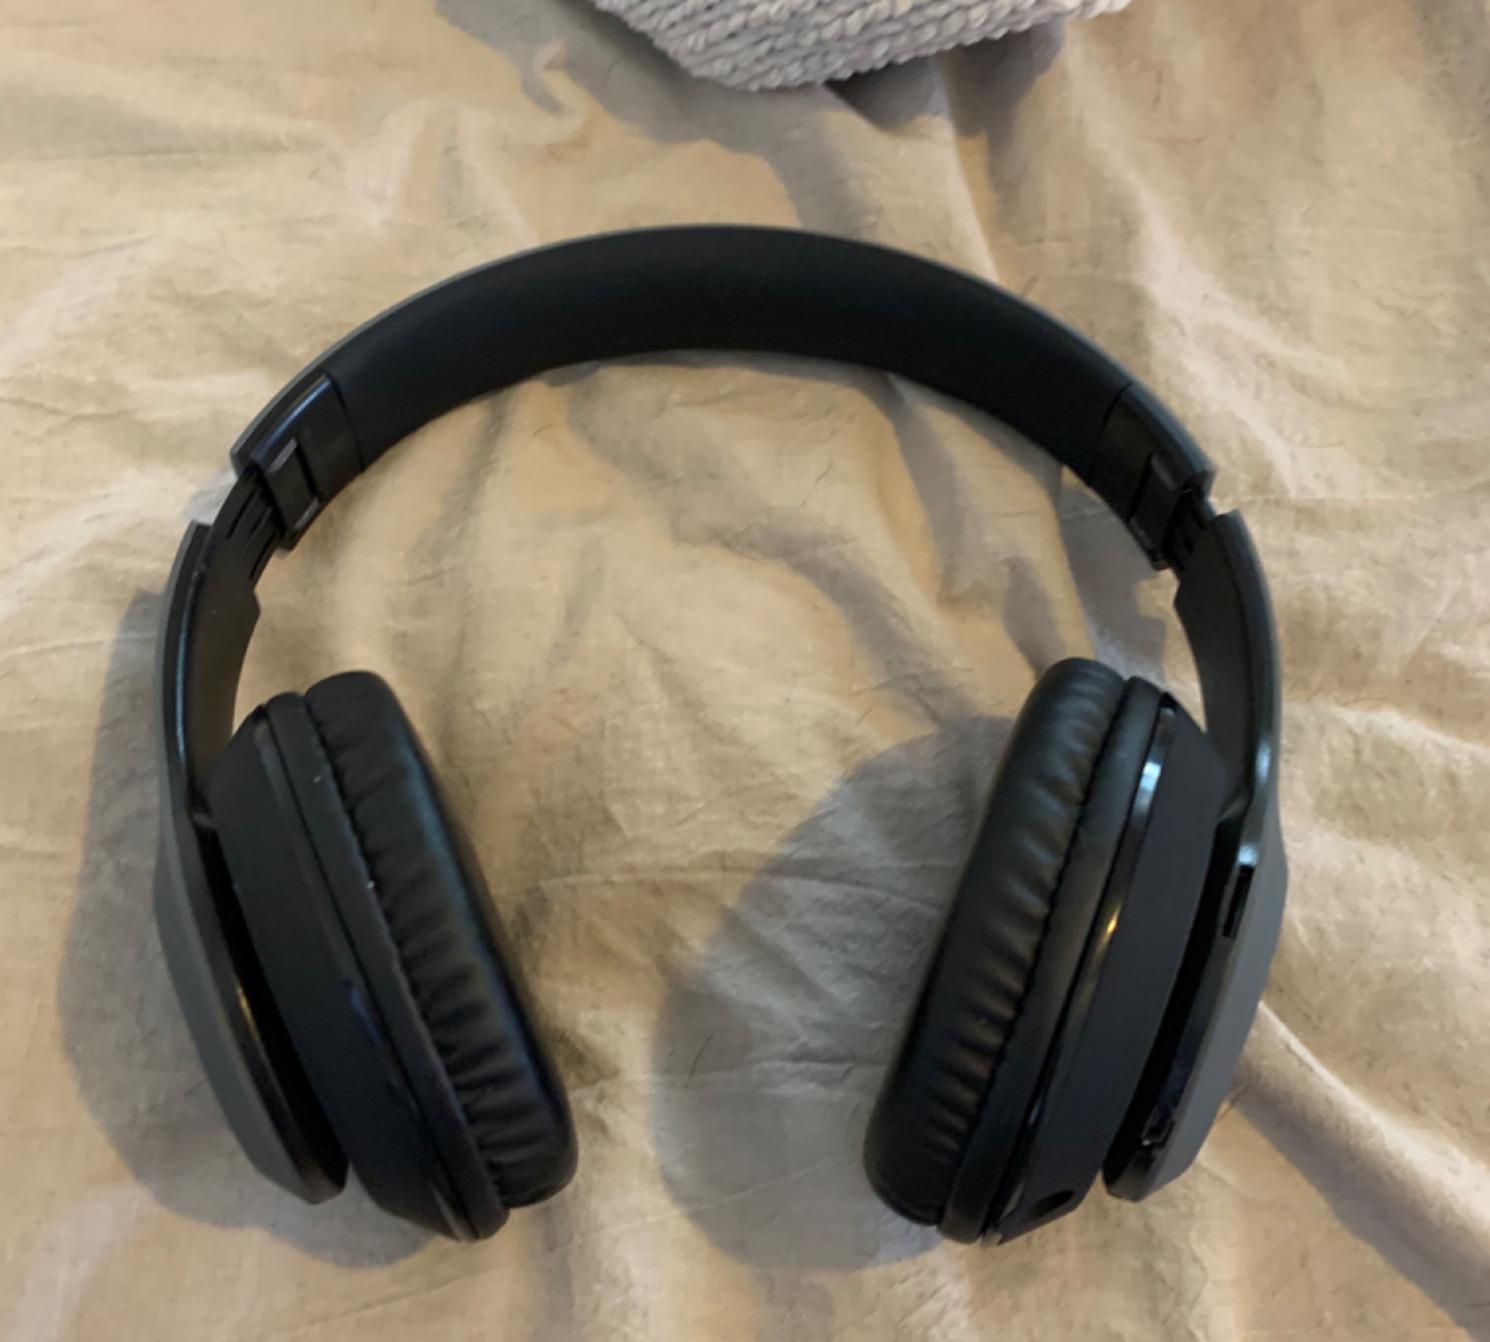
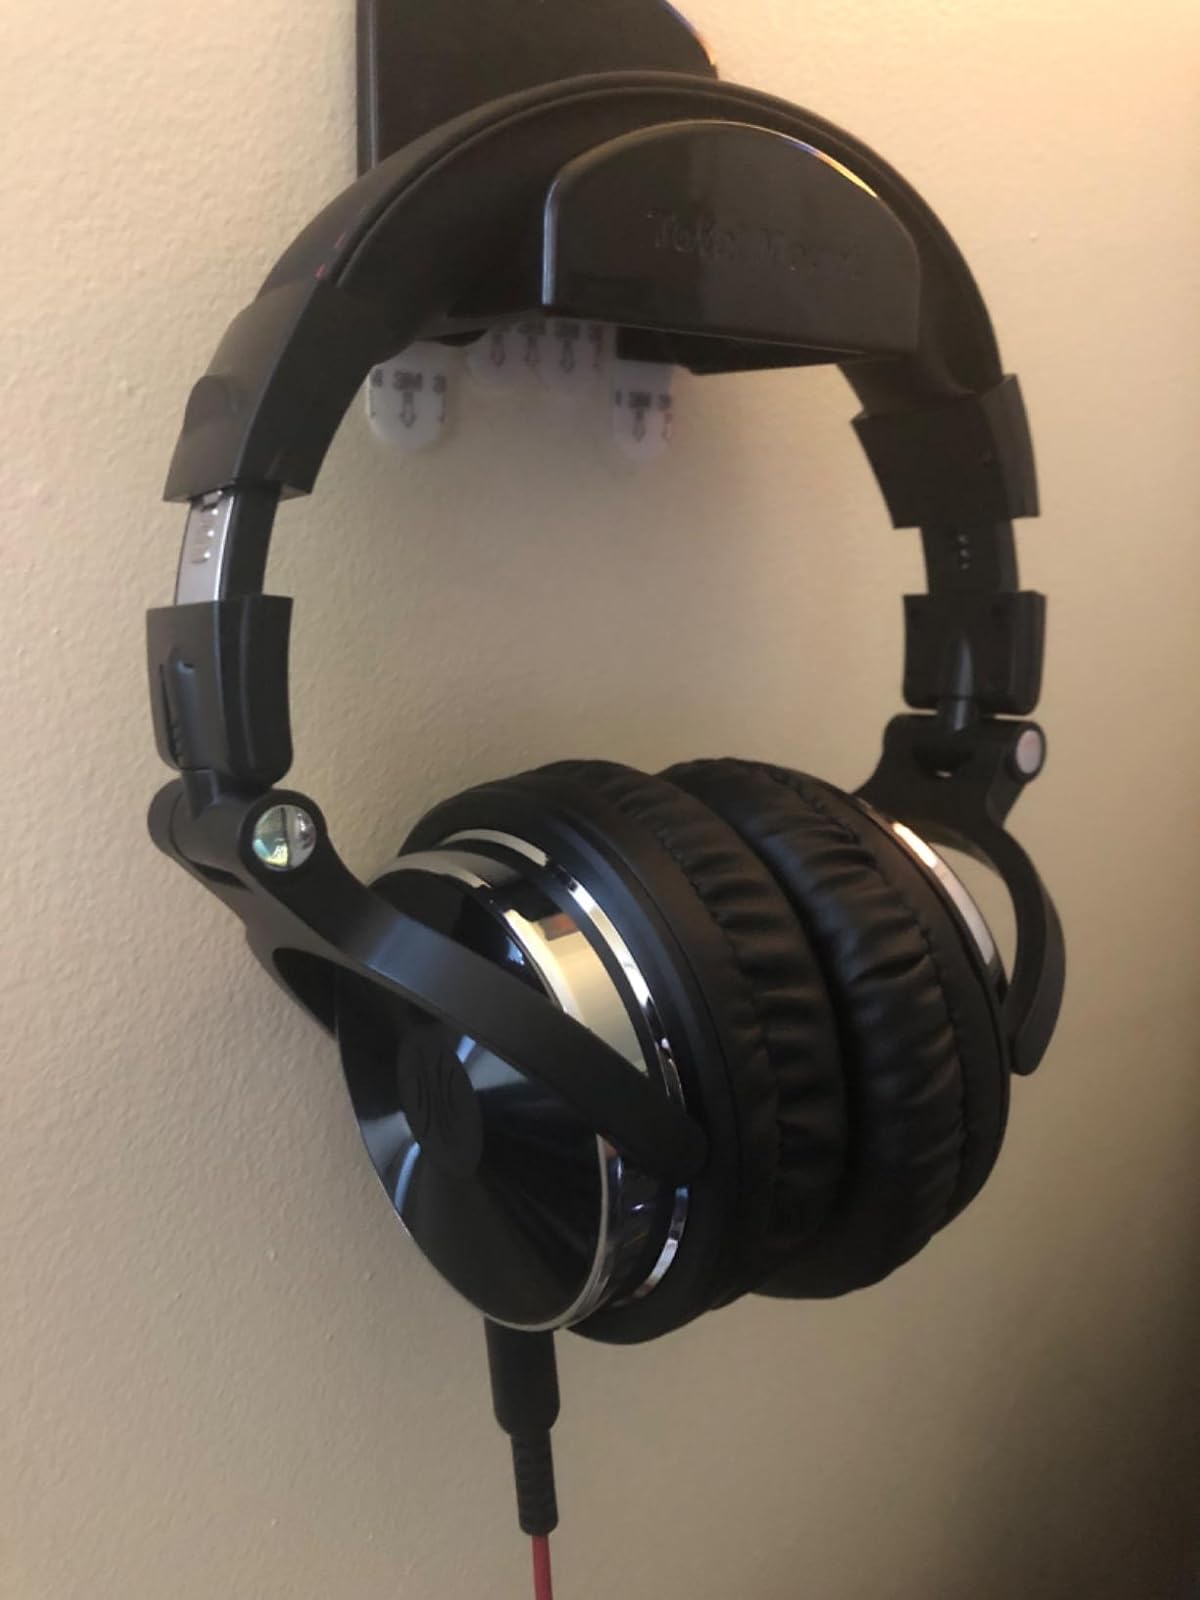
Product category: headphones
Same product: no